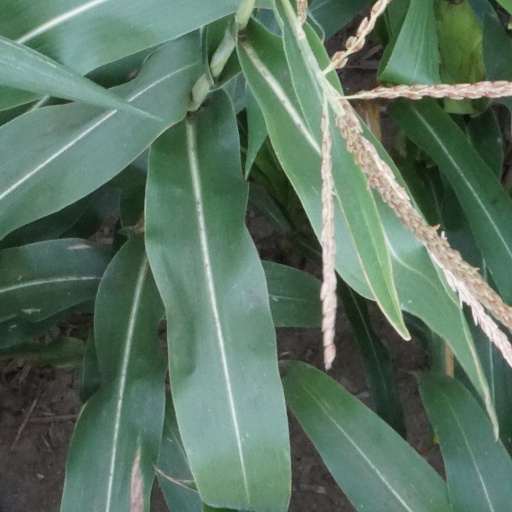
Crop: maize; corn